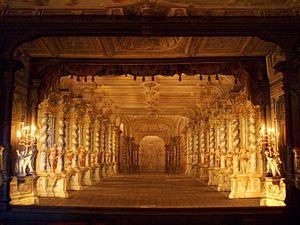
Český Krumlov est une petite ville médiévale de la région de Bohême-du-Sud, en République tchèque, et le chef-lieu du district de Český Krumlov. Sa population s'élevait à 12 981 habitants en 2020.